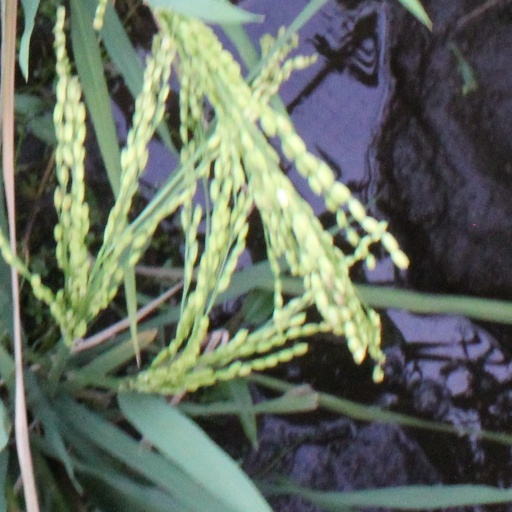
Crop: rice